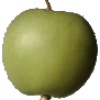
Label: Apple Granny Smith 1